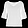
Label: Shirt